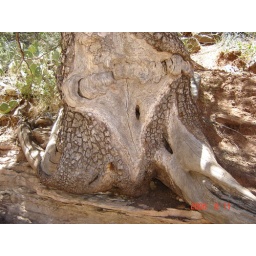
I just love this tree at slide rock in Sedona